Invasion of Astro-Monster

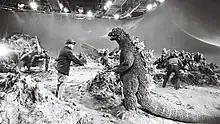
Eiji Tsuburaya directs Haruo Nakajima (in Godzilla suit) on the Planet X set created for the film

The film's special effects were directed by Eiji Tsuburaya, while Teruyoshi Nakano served as the assistant special effects director. An Oxberry optical printer was used to composite the actors and saucers on the beach. The Godzilla "Shie" victory dance was added after Yoshio Tsuchiya suggested it to Tsuburaya, who was already supportive about anthropomorphizing monster characters with comical traits. Godzilla performer Haruo Nakajima, effects cinematographer Sadamasa Arikawa, and director Ishirō Honda were against the inclusion of the dance. Nakano recalled that audiences were divided over the dance. The design of the P1 rocket and astronaut suits were influenced by NASA's Project Gemini missions. Several P1 models were produced, with the biggest reaching 3 meters tall.